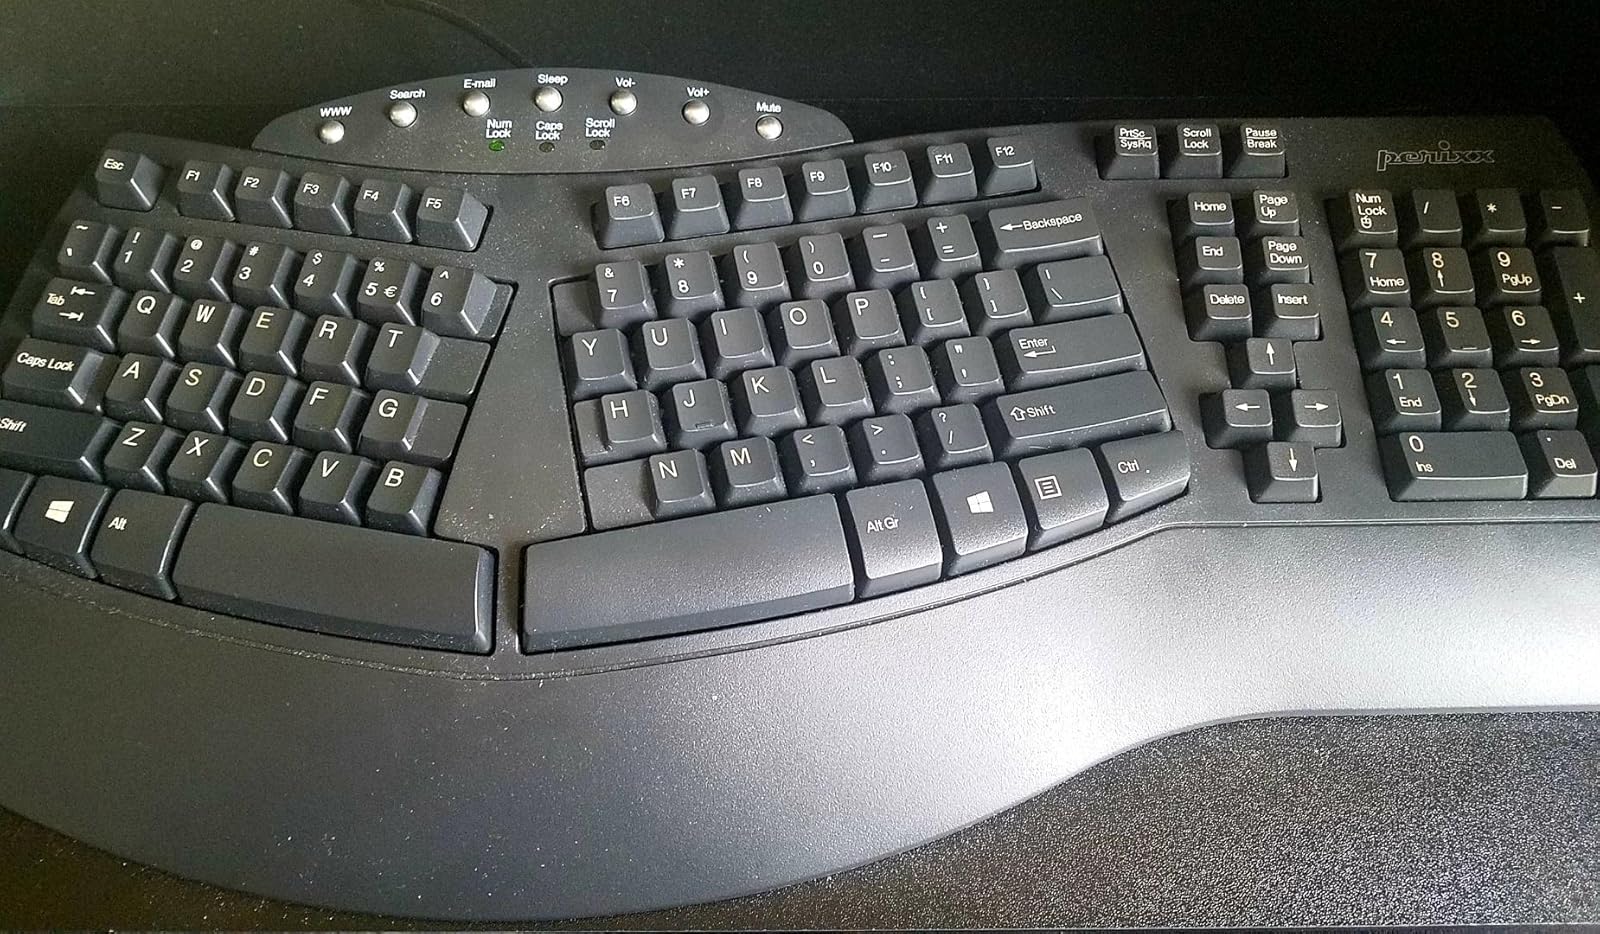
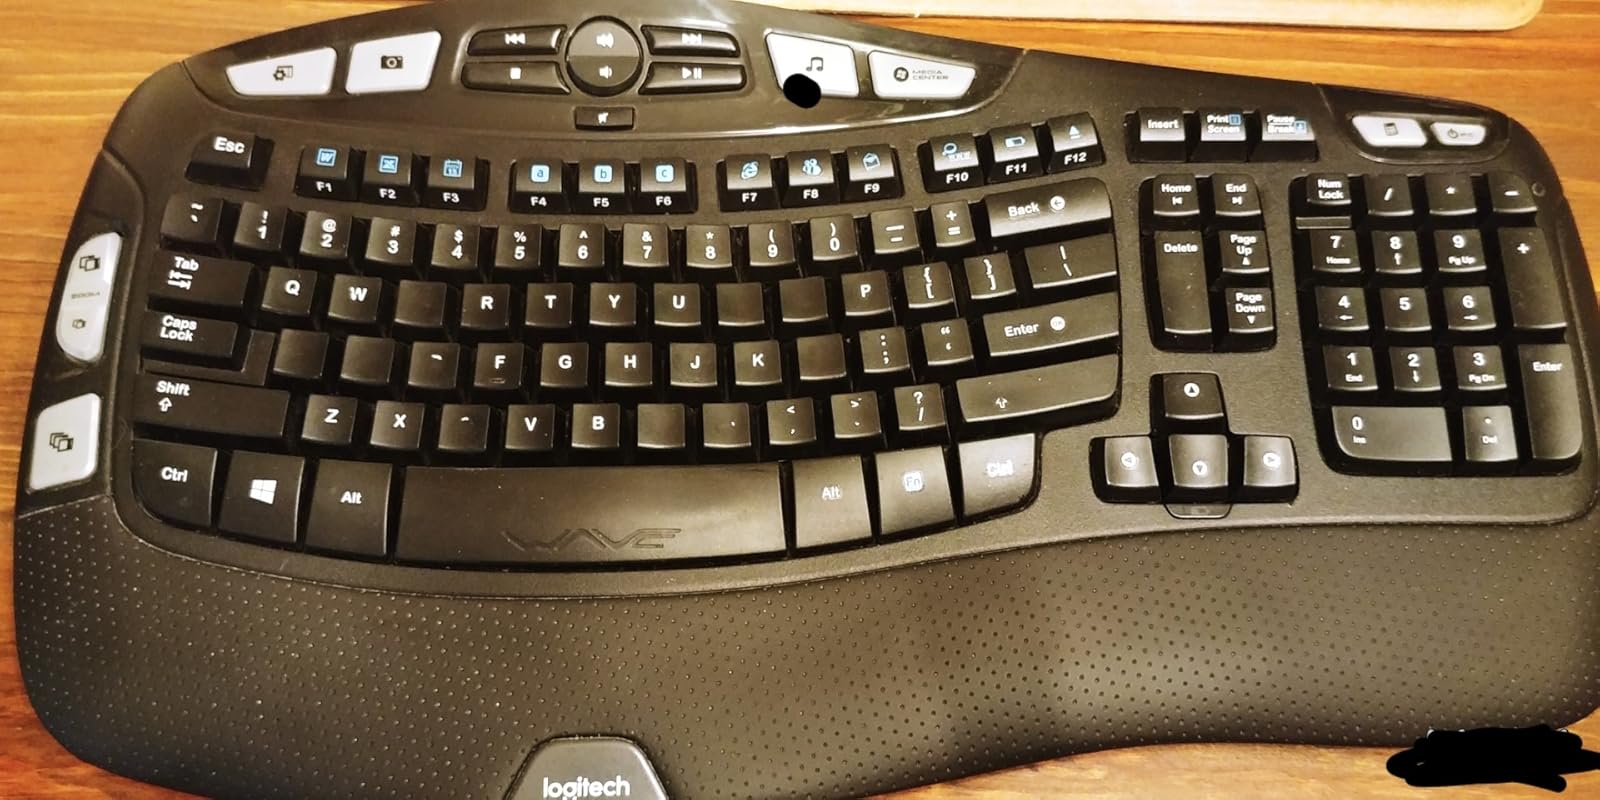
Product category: keyboard
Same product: no